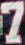
Number: 7